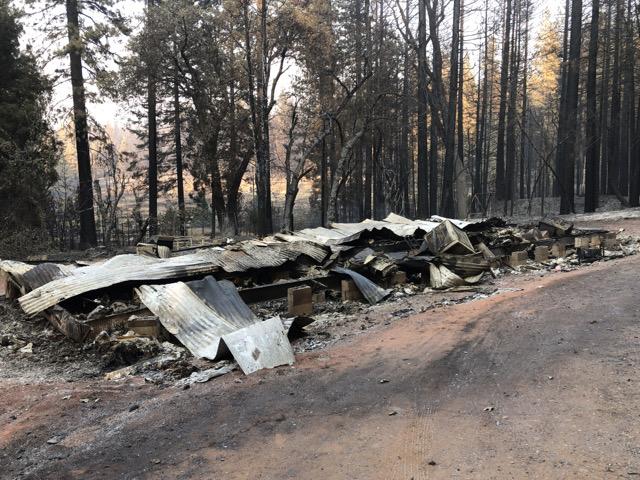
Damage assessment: destroyed